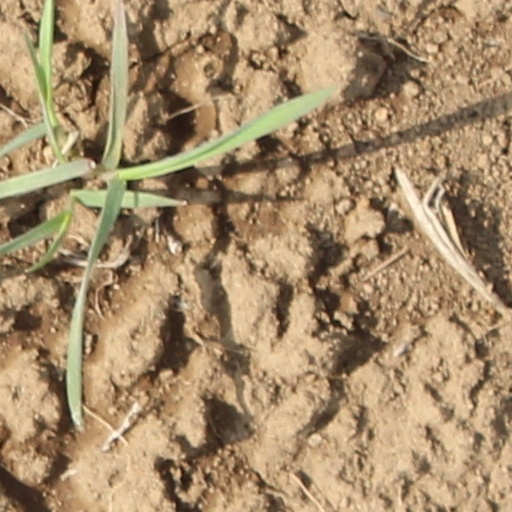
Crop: wheat